Didius Julianus

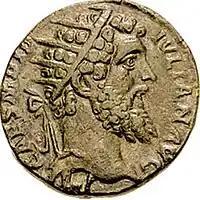
Coin of Julianus. Inscription: CAES. M. DIDI. IVLIAN. AVG.

After the murder of Pertinax on 28 March 193, the Praetorian guard announced that the throne was to be sold to the man who would pay the highest price. Titus Flavius Claudius Sulpicianus, prefect of Rome and Pertinax's father-in-law, who was in the Praetorian camp ostensibly to calm the troops, began making offers for the throne. Meanwhile, Julianus also arrived at the camp, and since his entrance was barred, shouted out offers to the guard. After hours of bidding, Sulpicianus promised 20,000 sesterces to every soldier; Julianus, fearing that Sulpicianus would gain the throne, then offered 25,000. The guards closed with the offer of Julianus, threw open the gates, and proclaimed him emperor. Threatened by the military, the Senate also declared him emperor. His wife and his daughter both received the title Augusta.